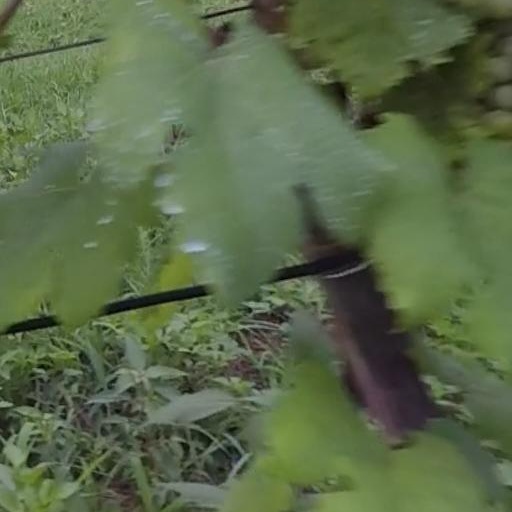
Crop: grape